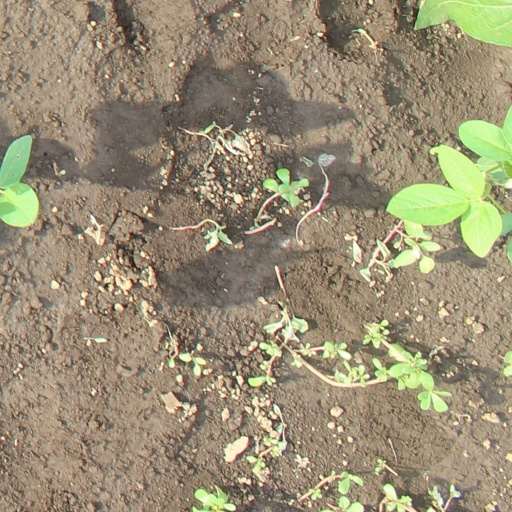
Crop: soybean